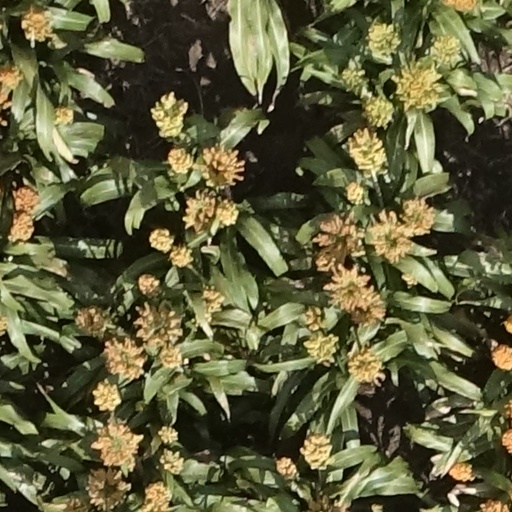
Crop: sorghum